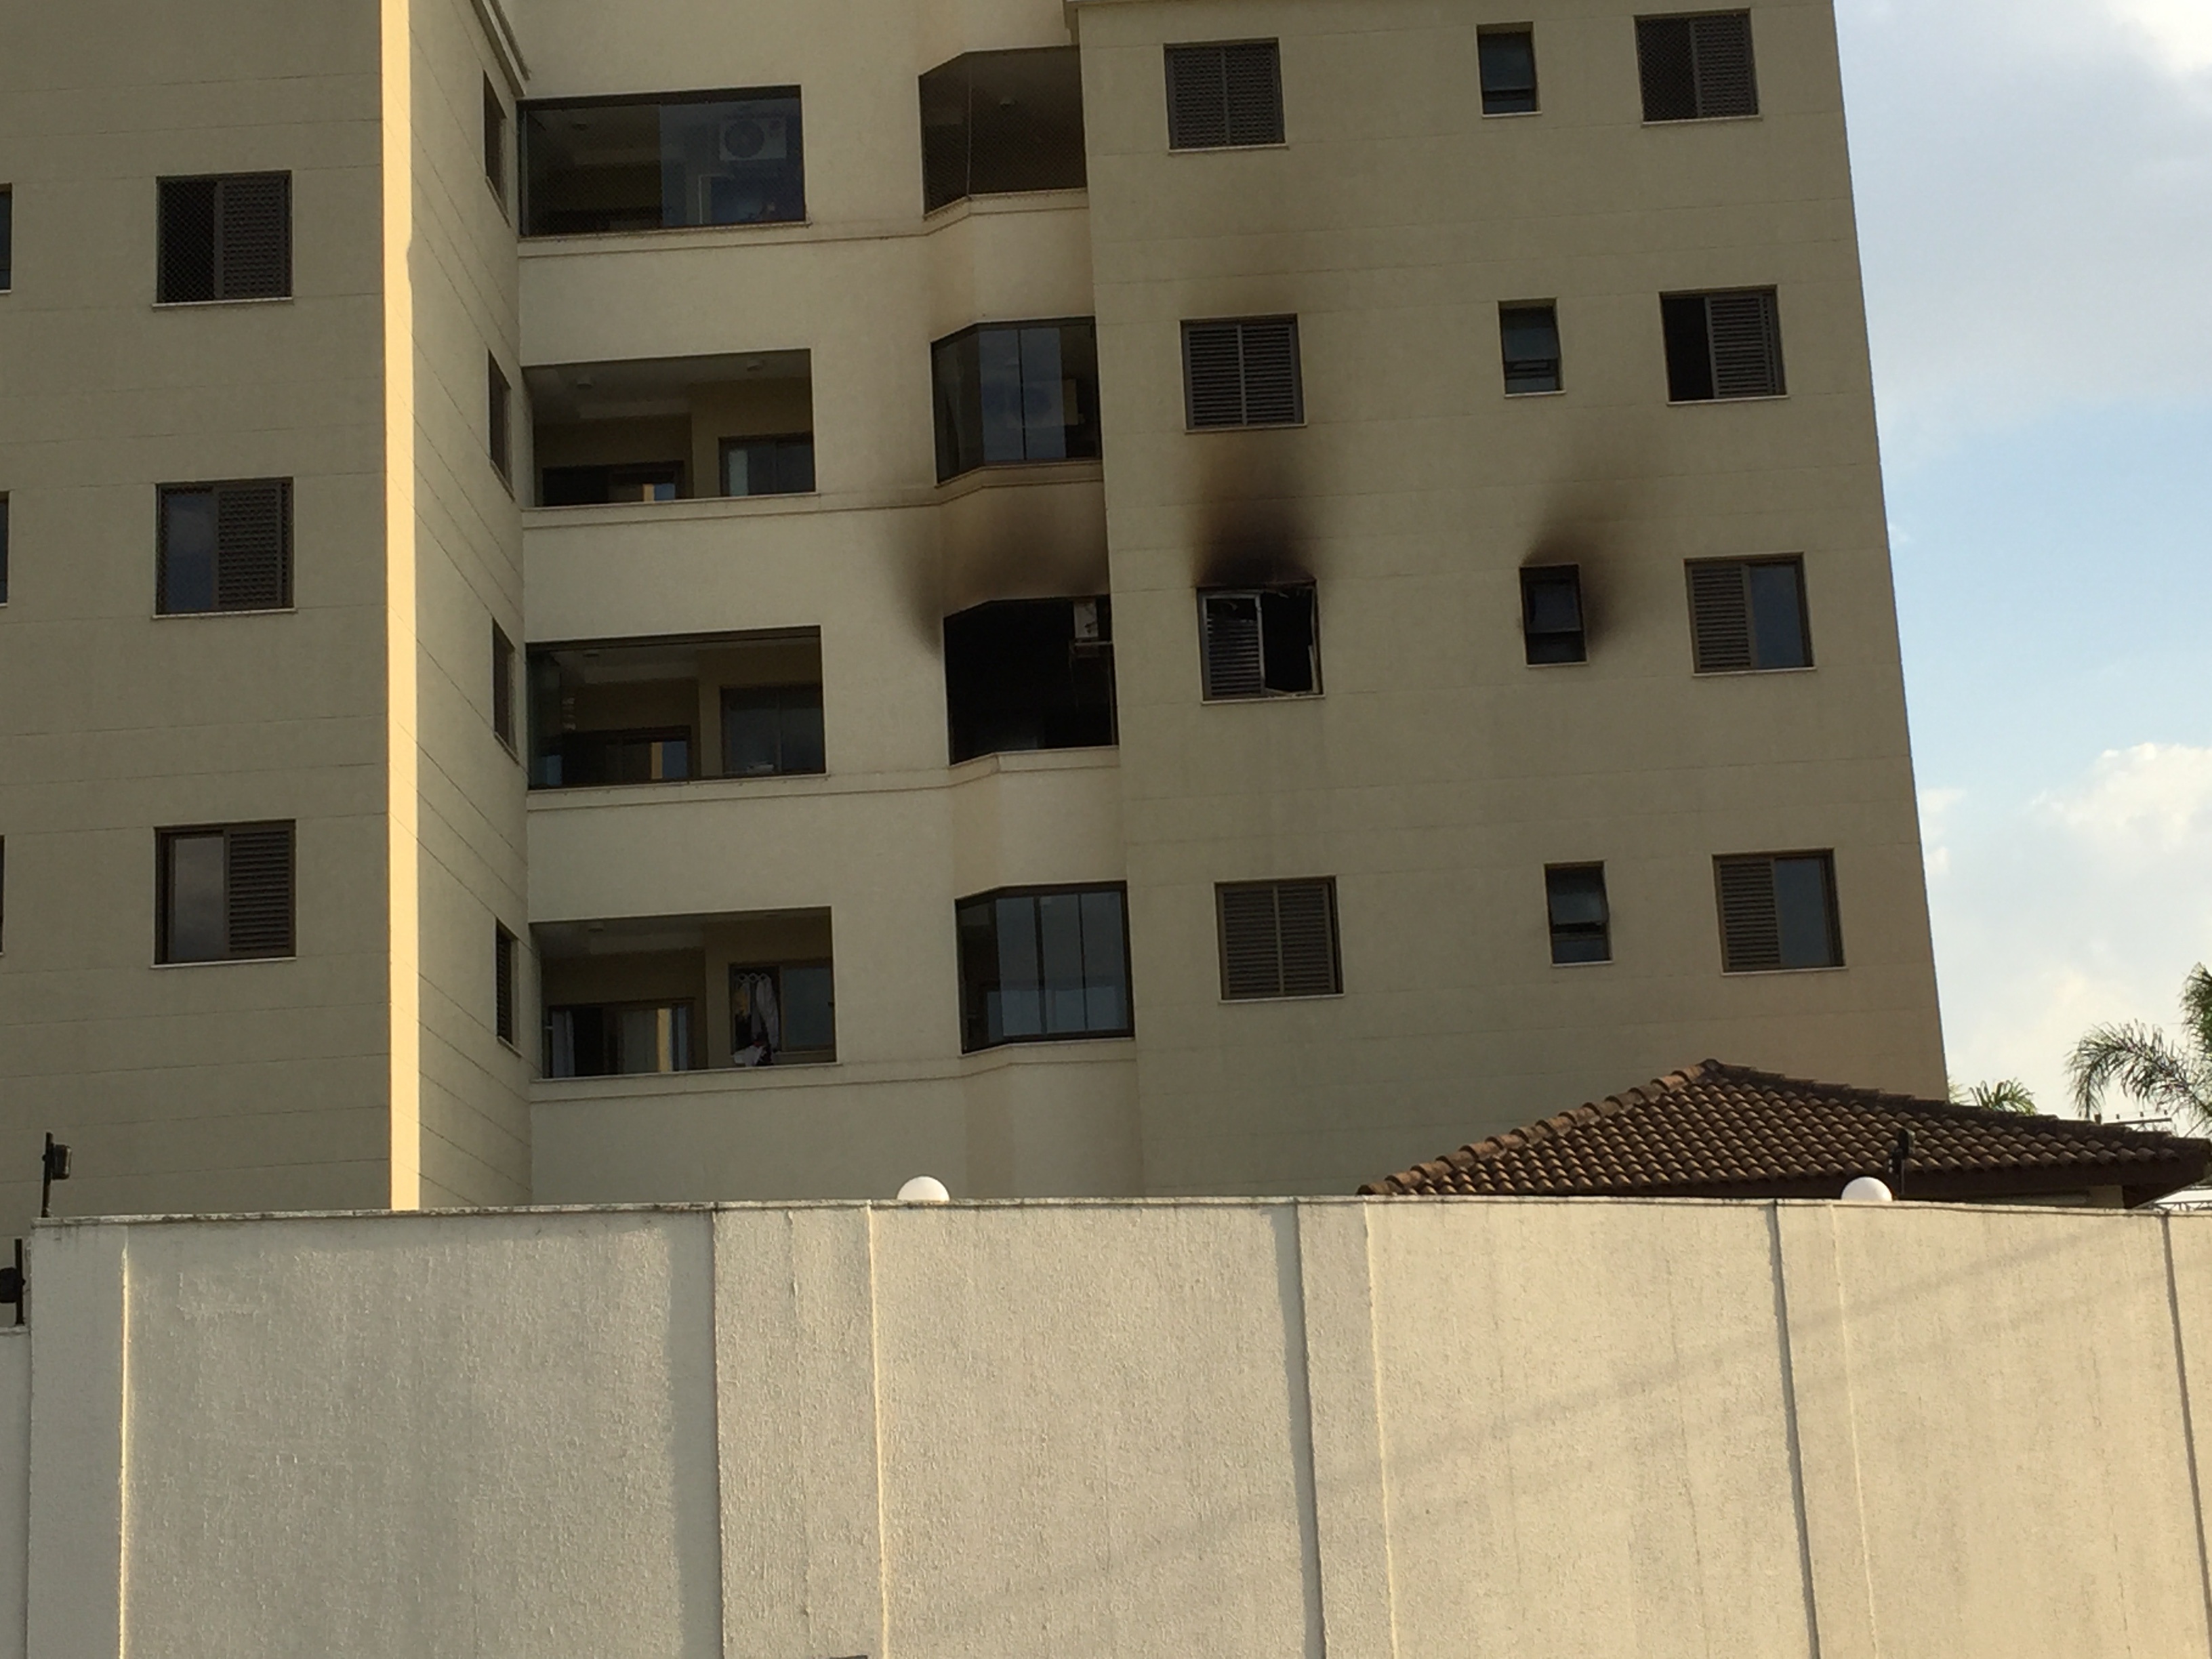
architecture, house, window, building, wall, facade, property, apartment, tower block, interior design, shape, condominium, residential area, window covering